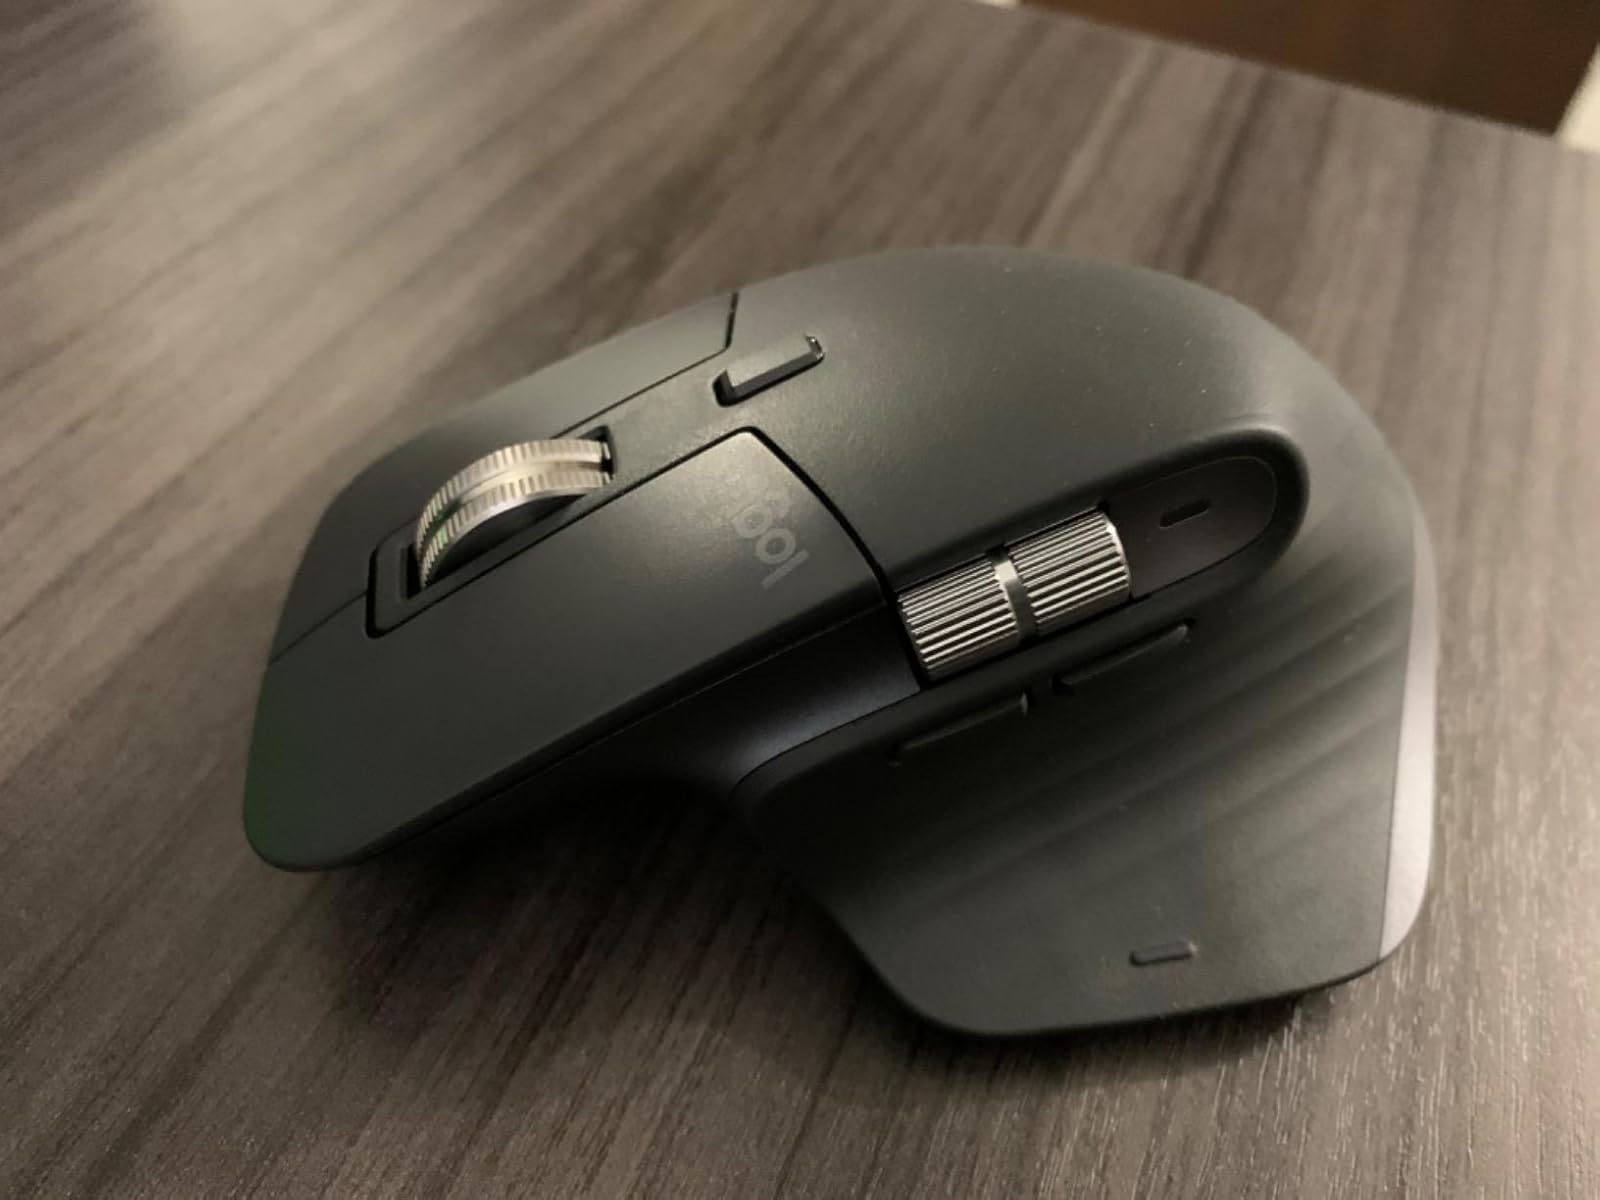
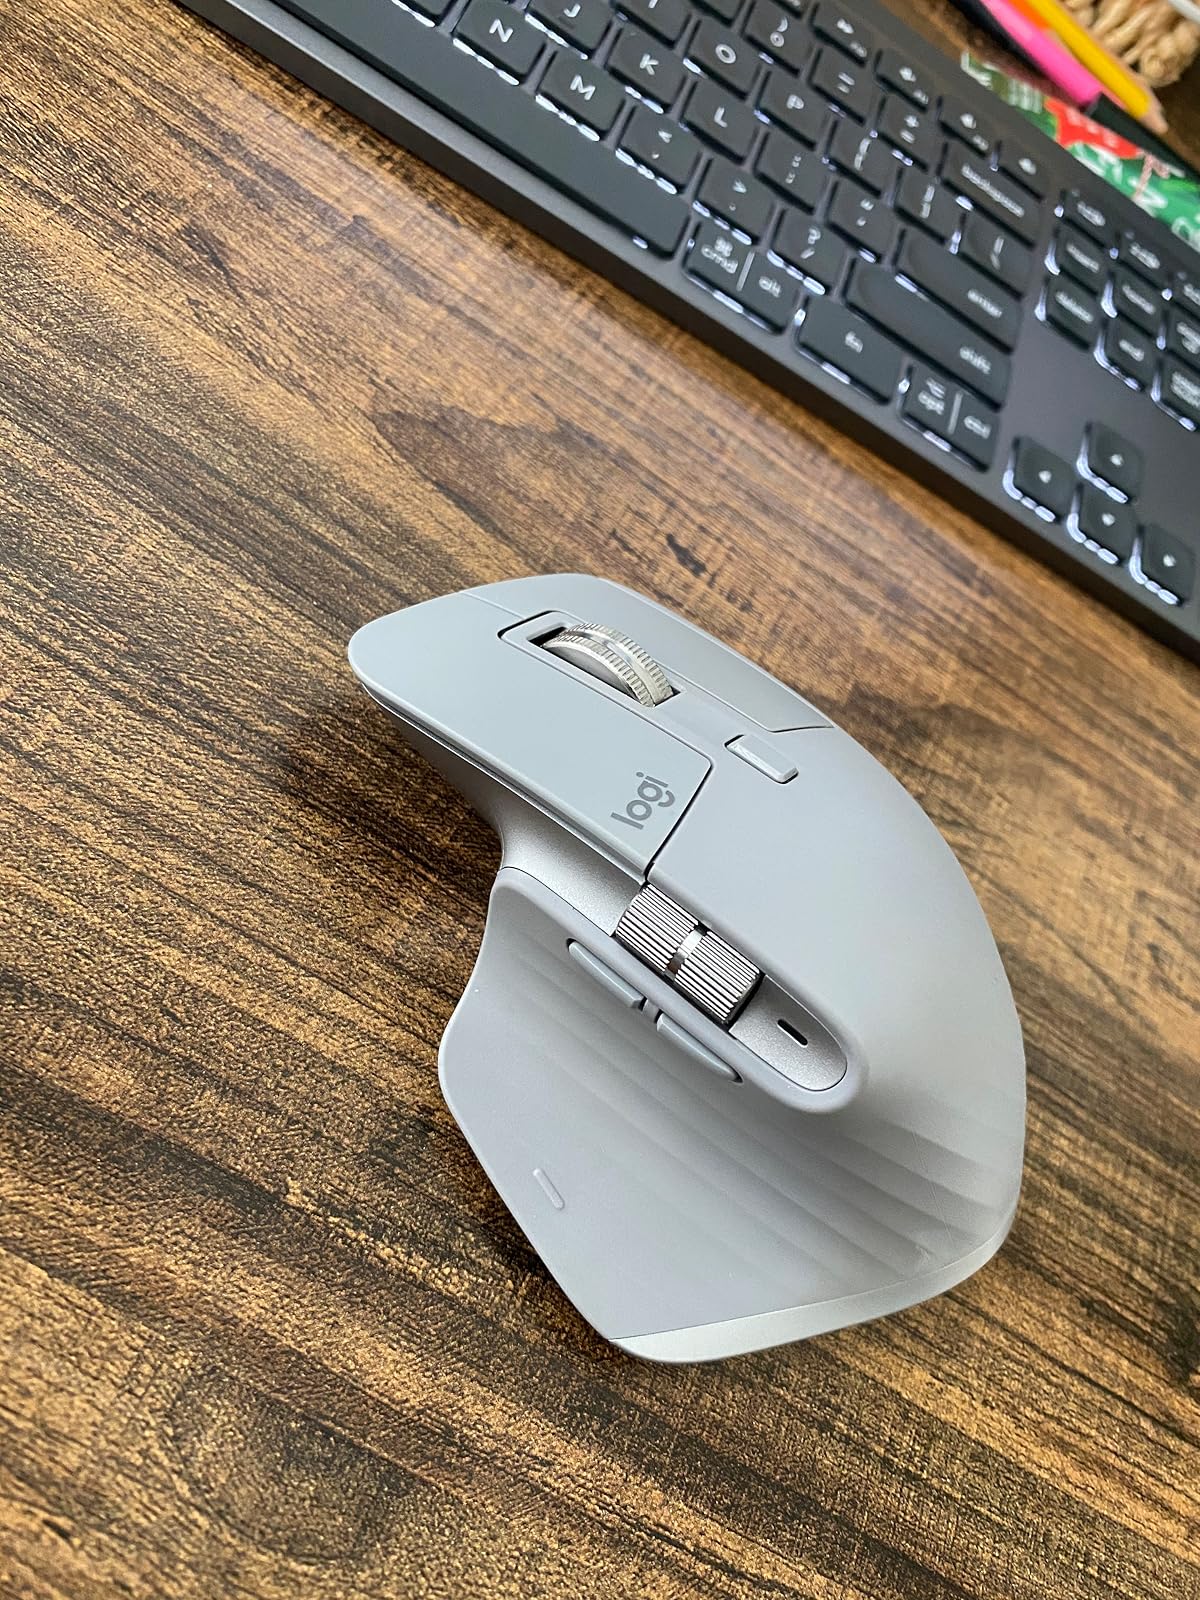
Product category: mouse
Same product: no